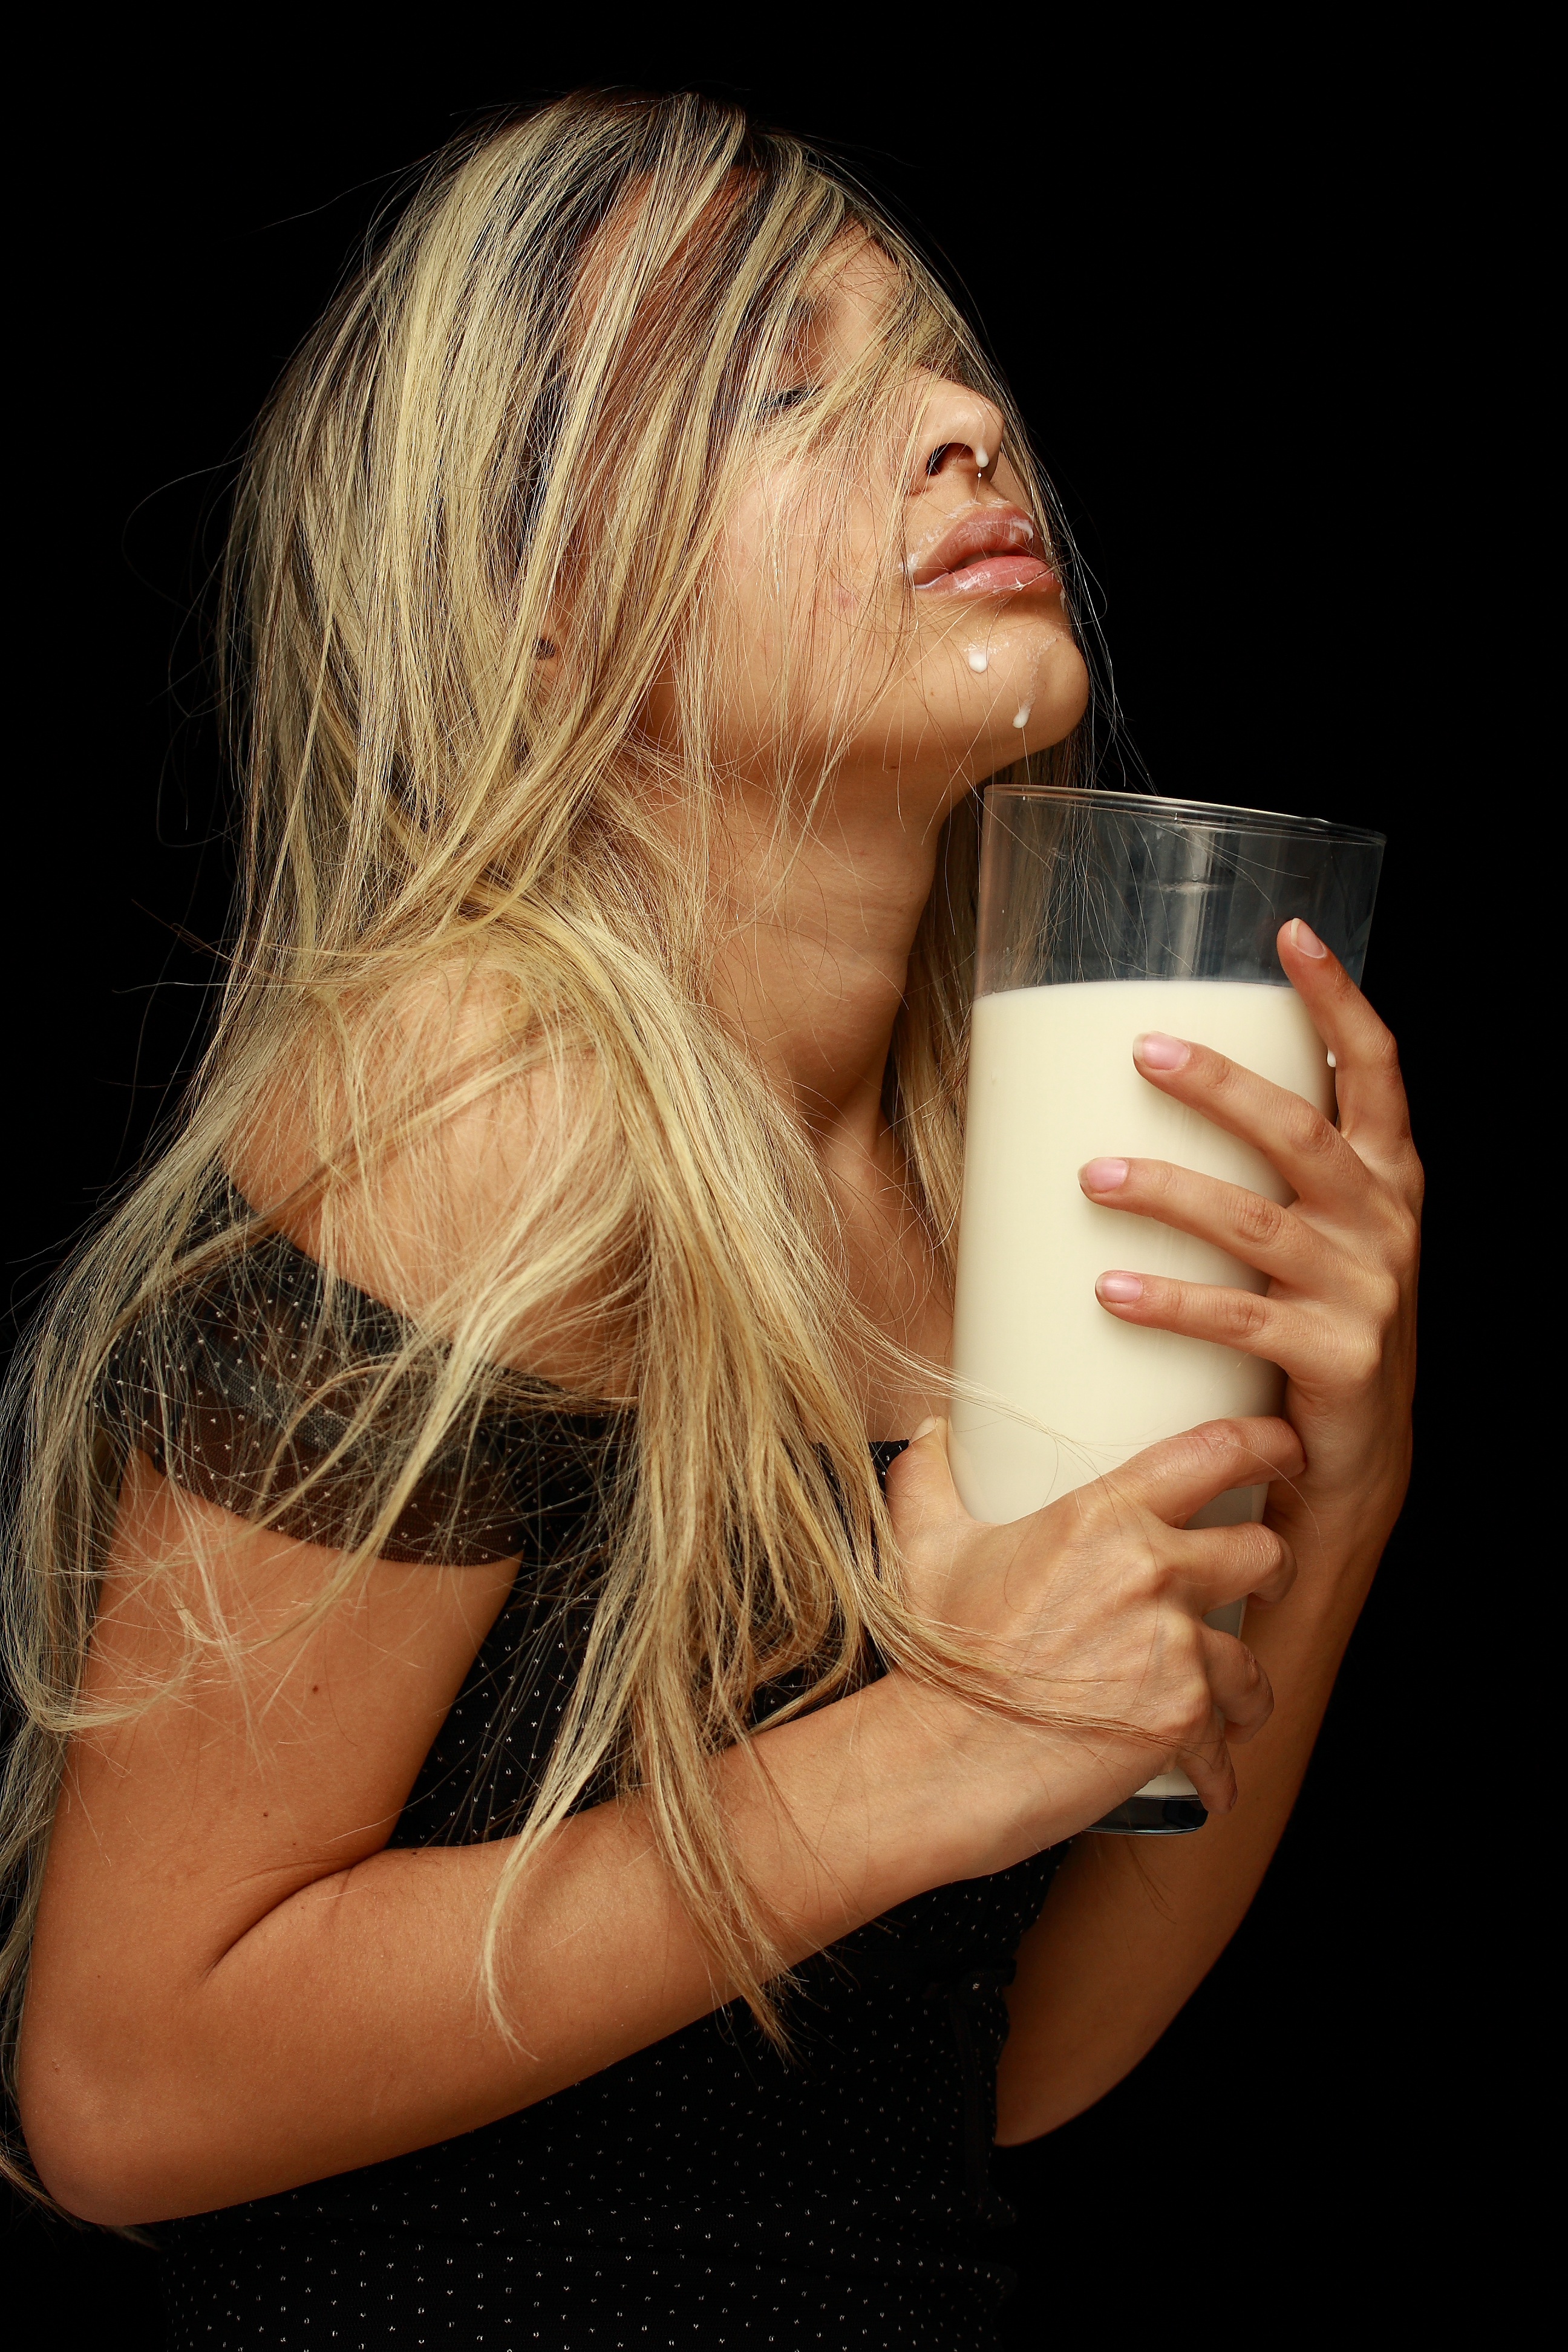
hand, person, girl, woman, hair, photography, morning, glass, wake, photo, cup, leg, portrait, model, finger, food, kitchen, human, beverage, lady, milk, healthy, health, facial expression, lip, hairstyle, mouth, close up, face, nose, art, exposure, fiction, hands, nutrition, head, singing, skin, beauty, beautiful, blond, idea, interaction, good morning, brown hair, sense, food photo, women's, human action